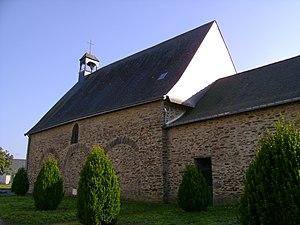
Candé est une commune française, située dans le département de Maine-et-Loire en région Pays de la Loire. Jusqu'en 2015, la commune fut le chef-lieu du canton de Candé. Au dernier recensement de 2017, la commune comptait 2 834 habitants.